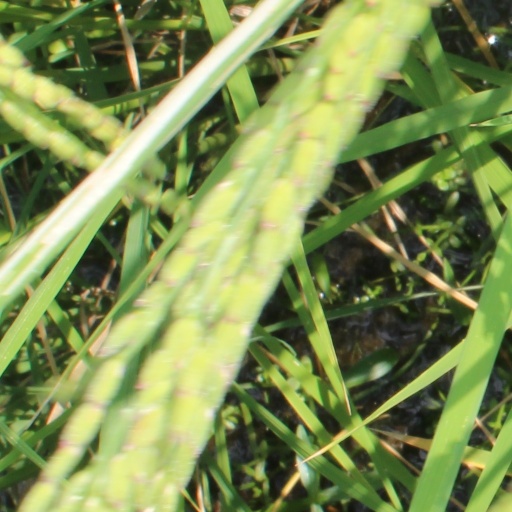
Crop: rice